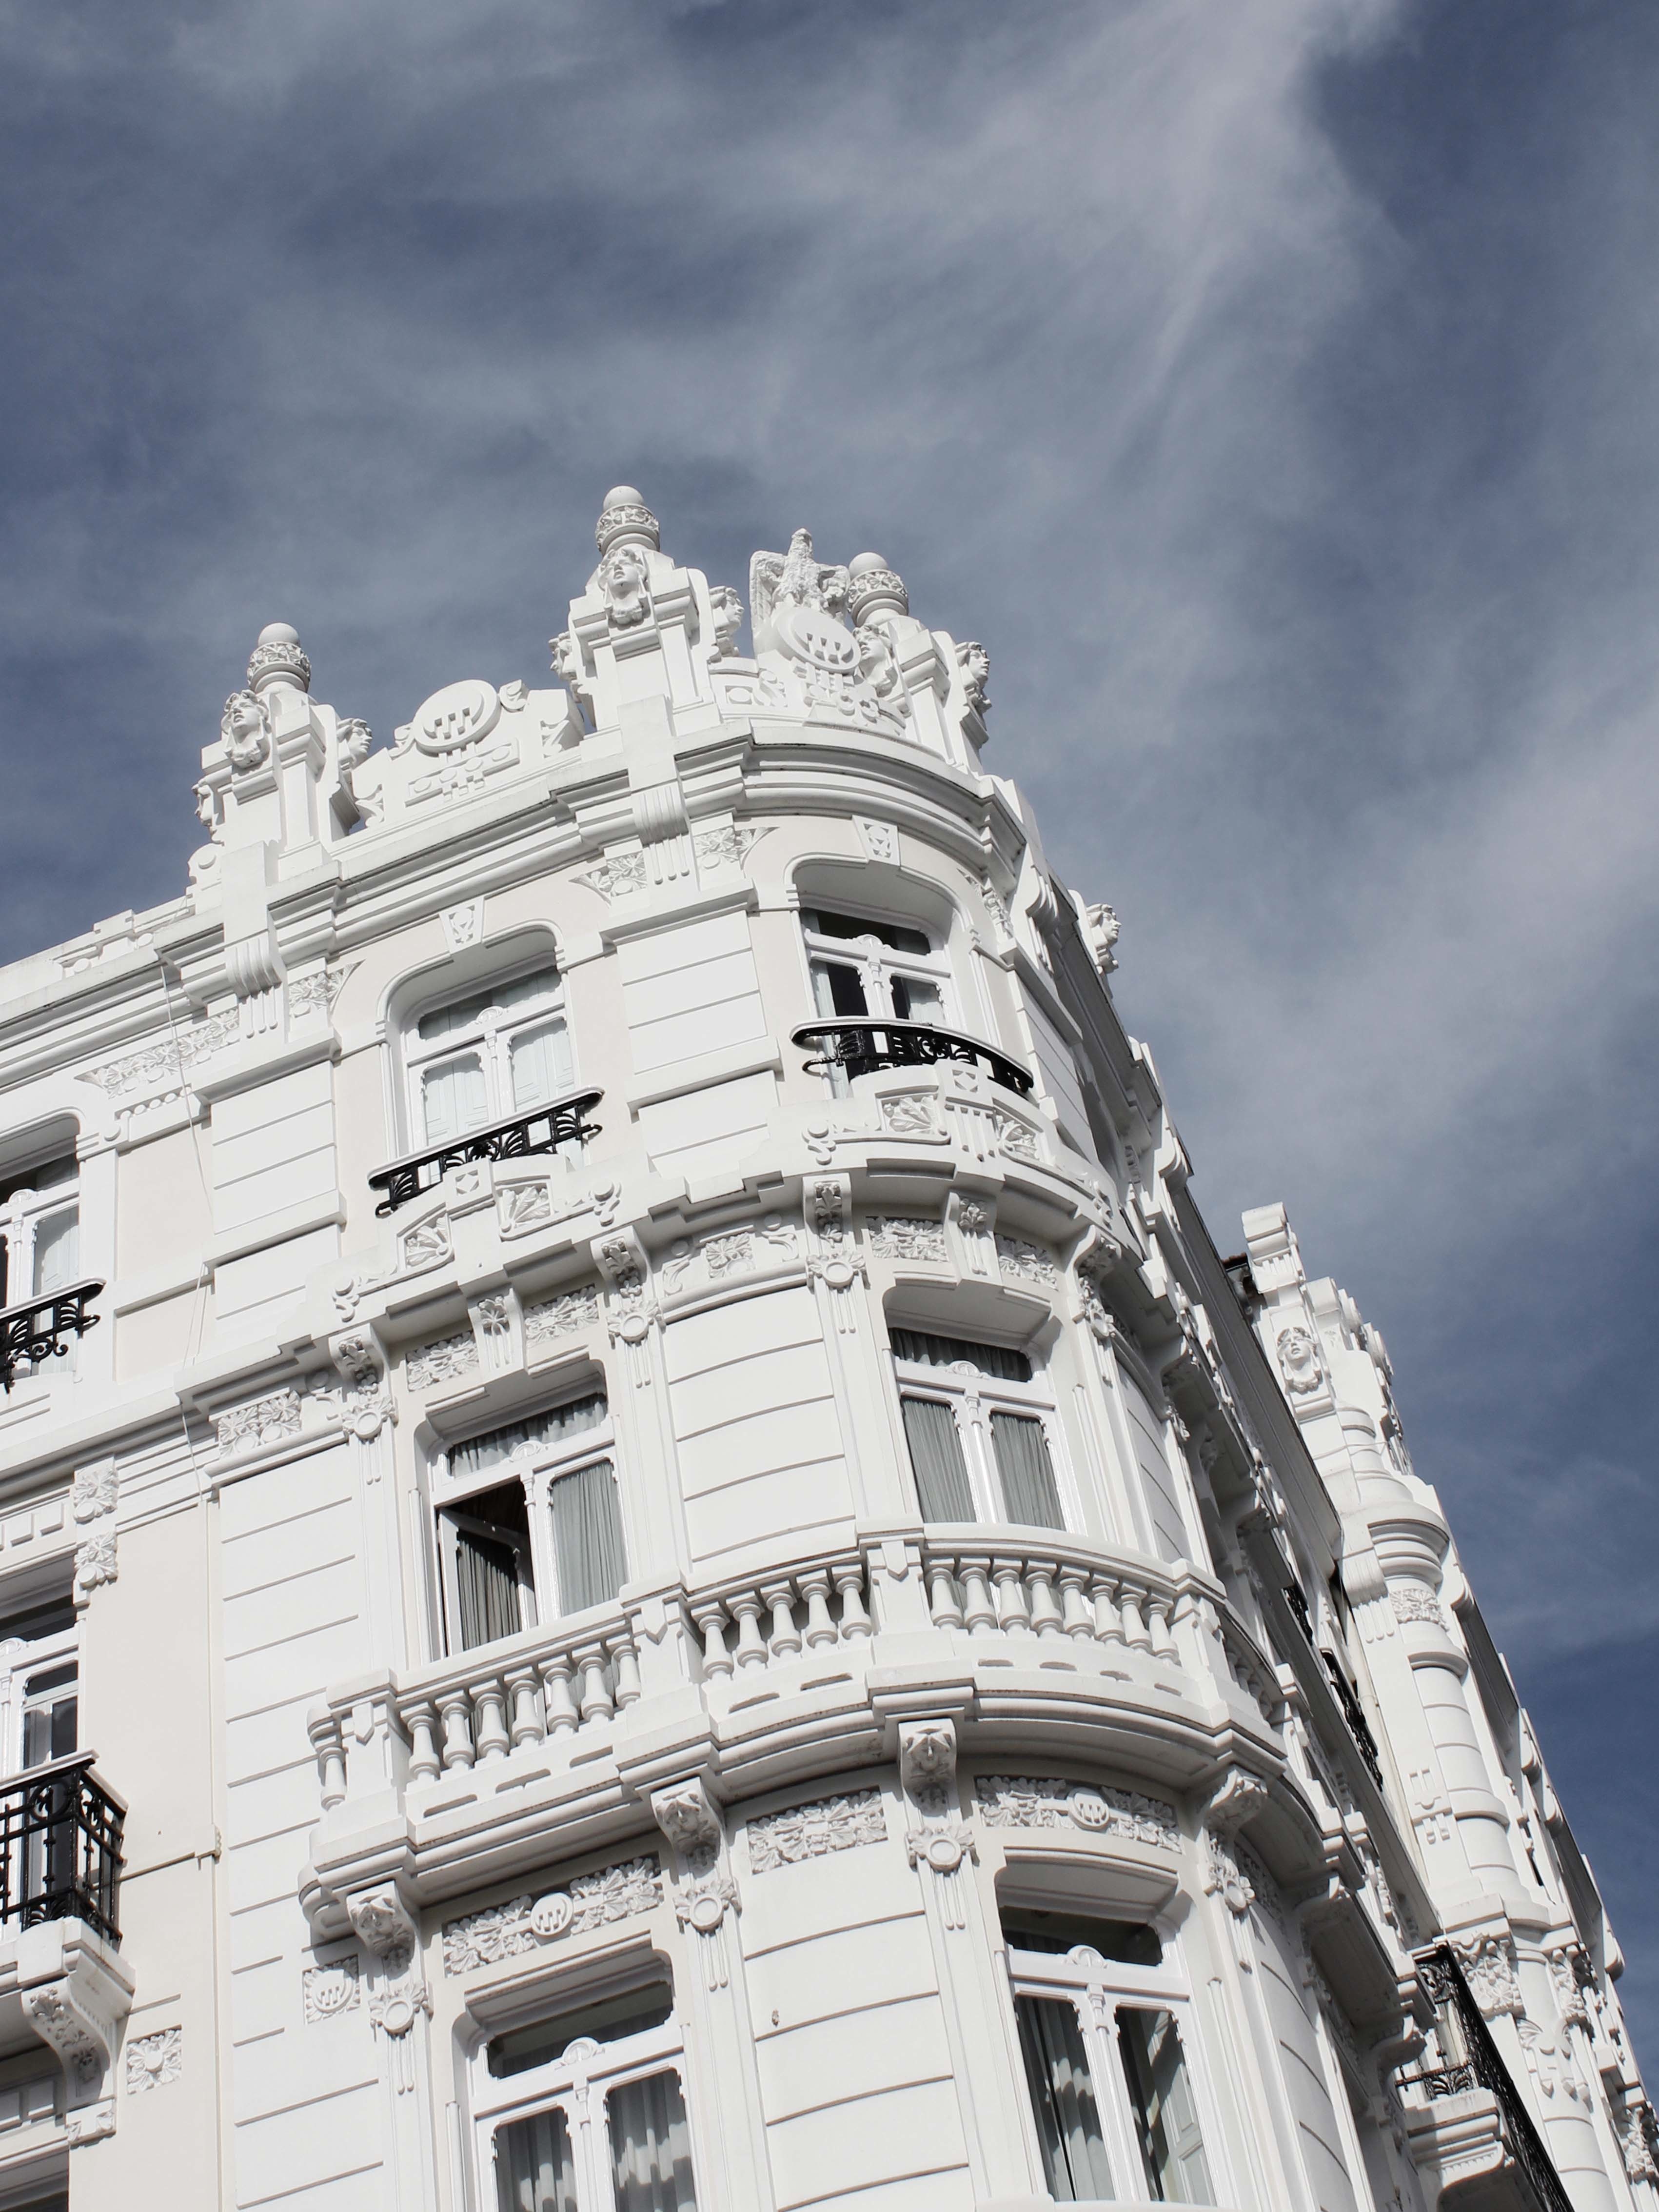
architecture, skyscraper, cityscape, tower, landmark, facade, tower block, metropolis